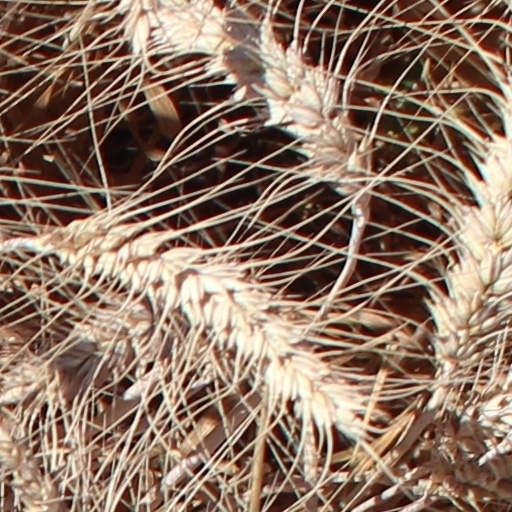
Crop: wheat